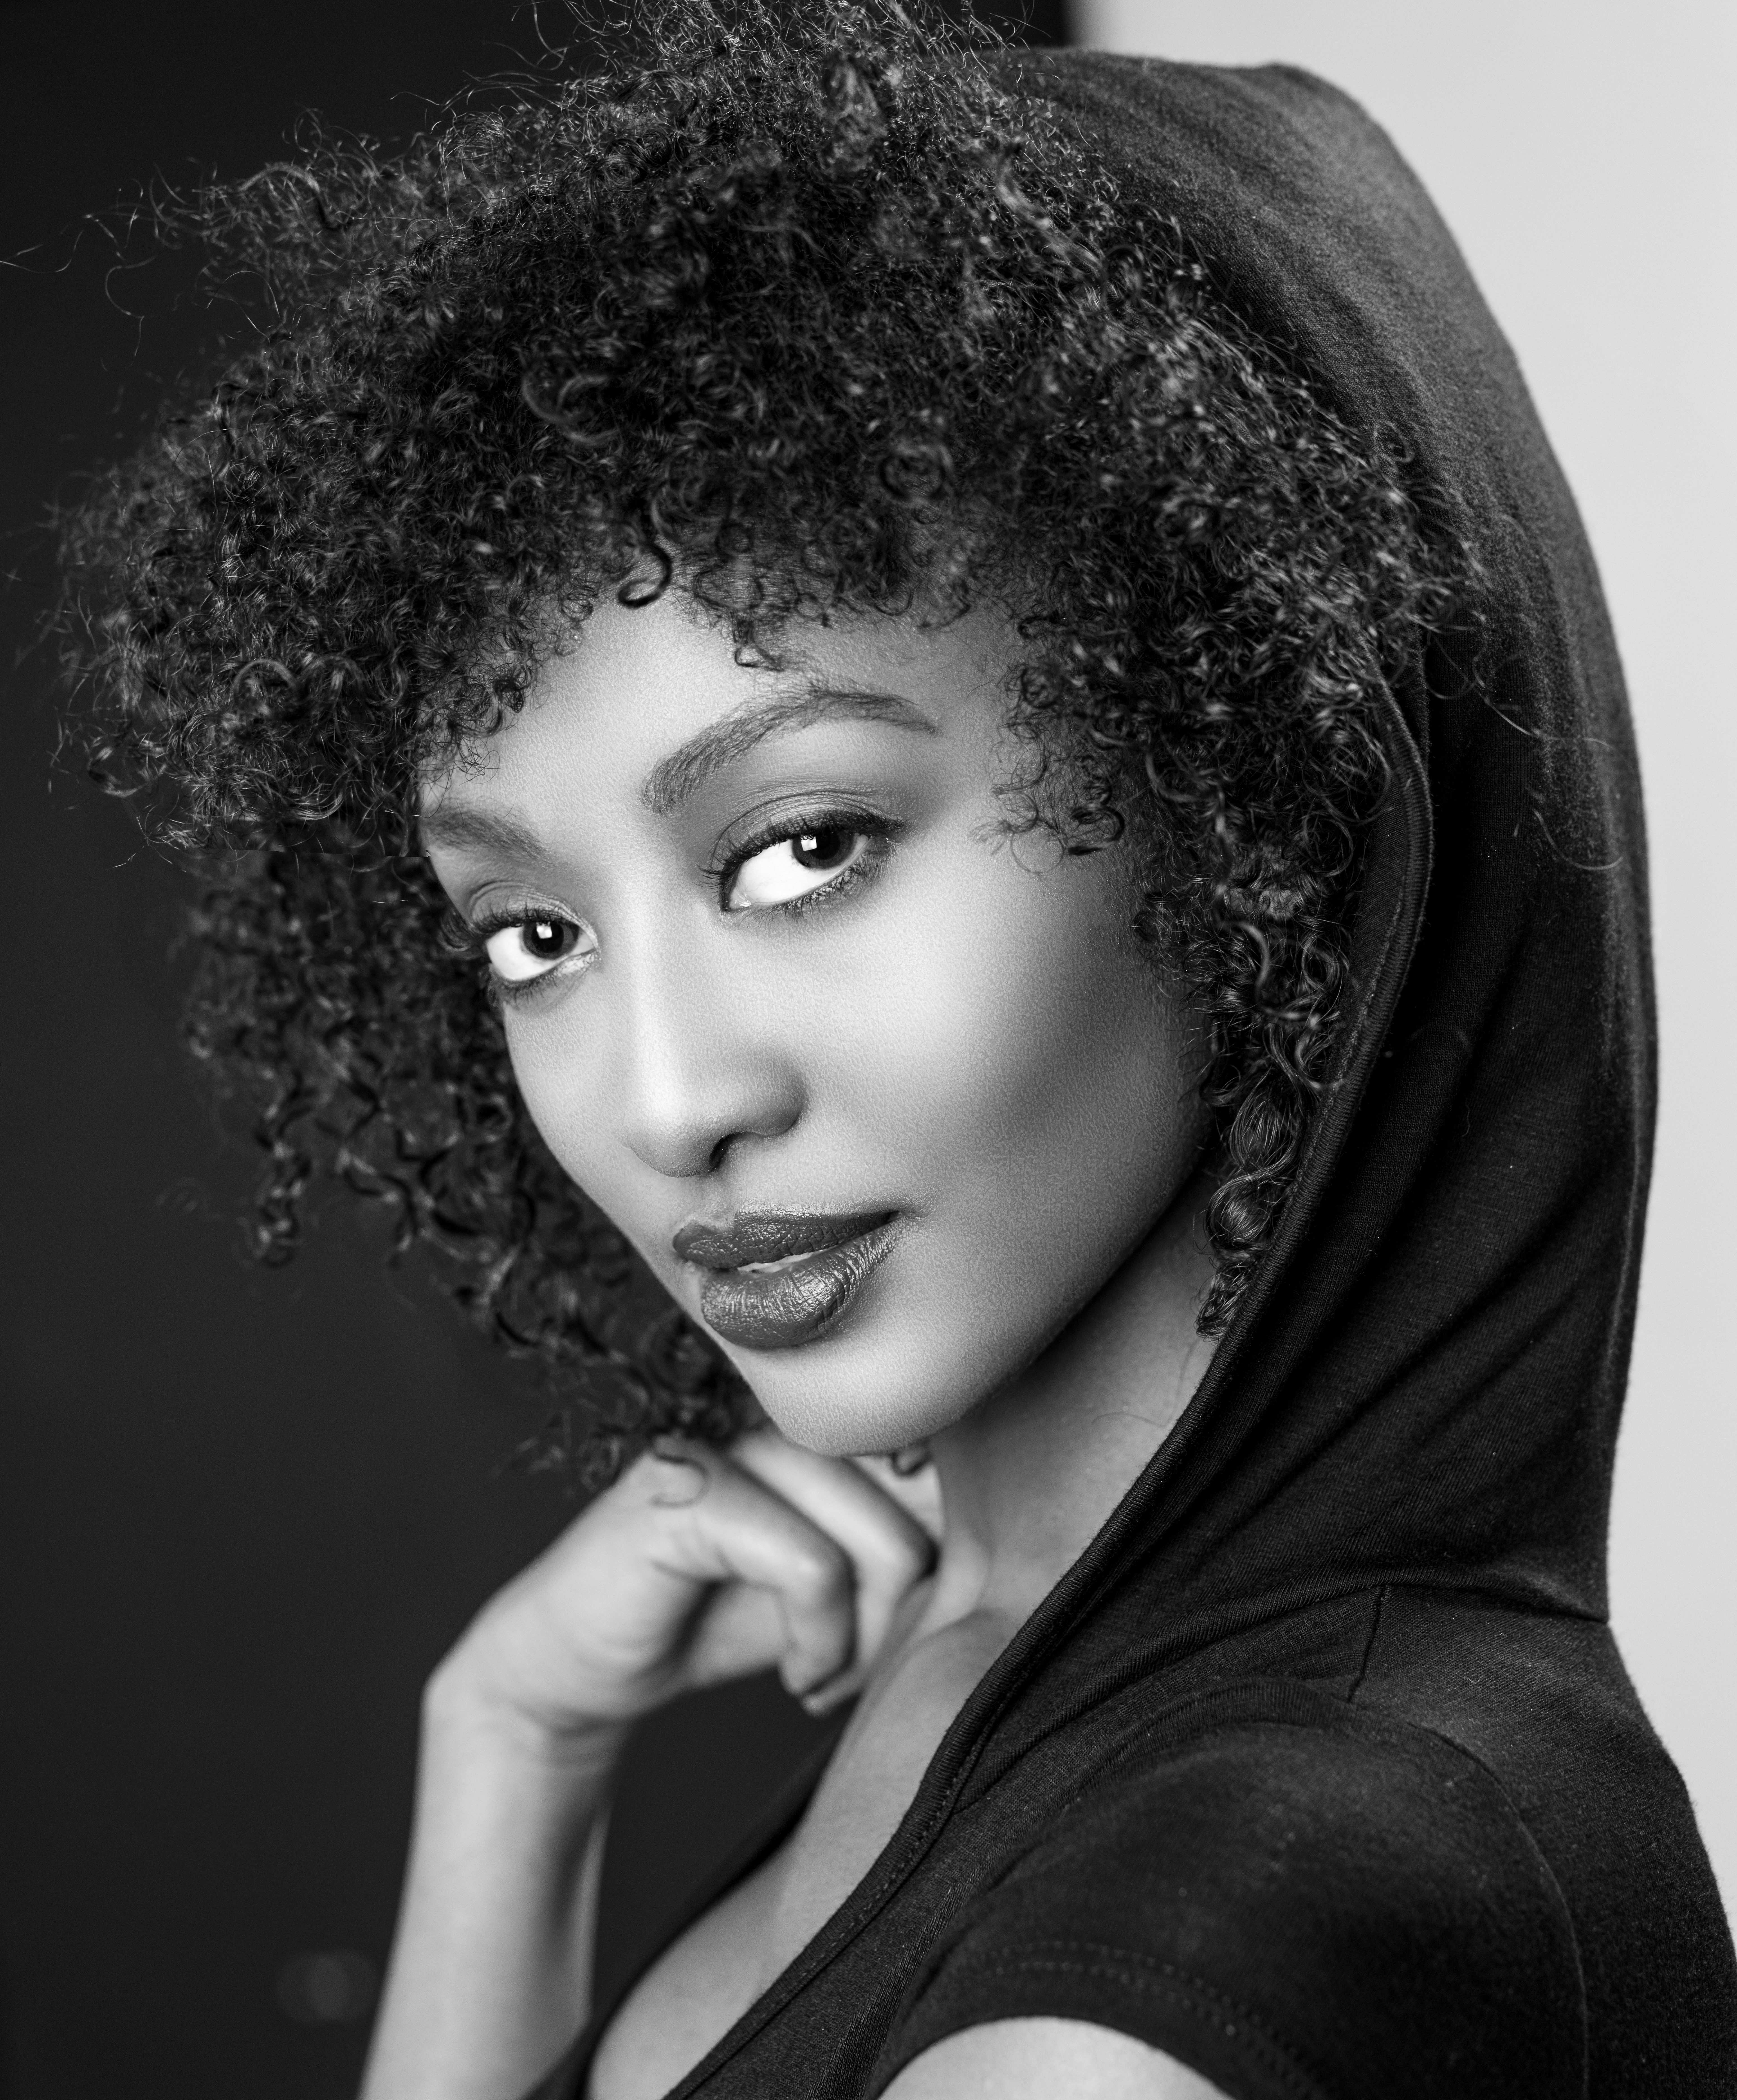
black and white, woman, hair, photography, portrait, model, black, monochrome, lady, hairstyle, long hair, black hair, blackandwhite, face, cool image, eye, head, beauty, i, pentax645z, 645z, beautifulwoman, beautifulblackwoman, portraitpro, photo shoot, brown hair, monochrome photography, portrait photography